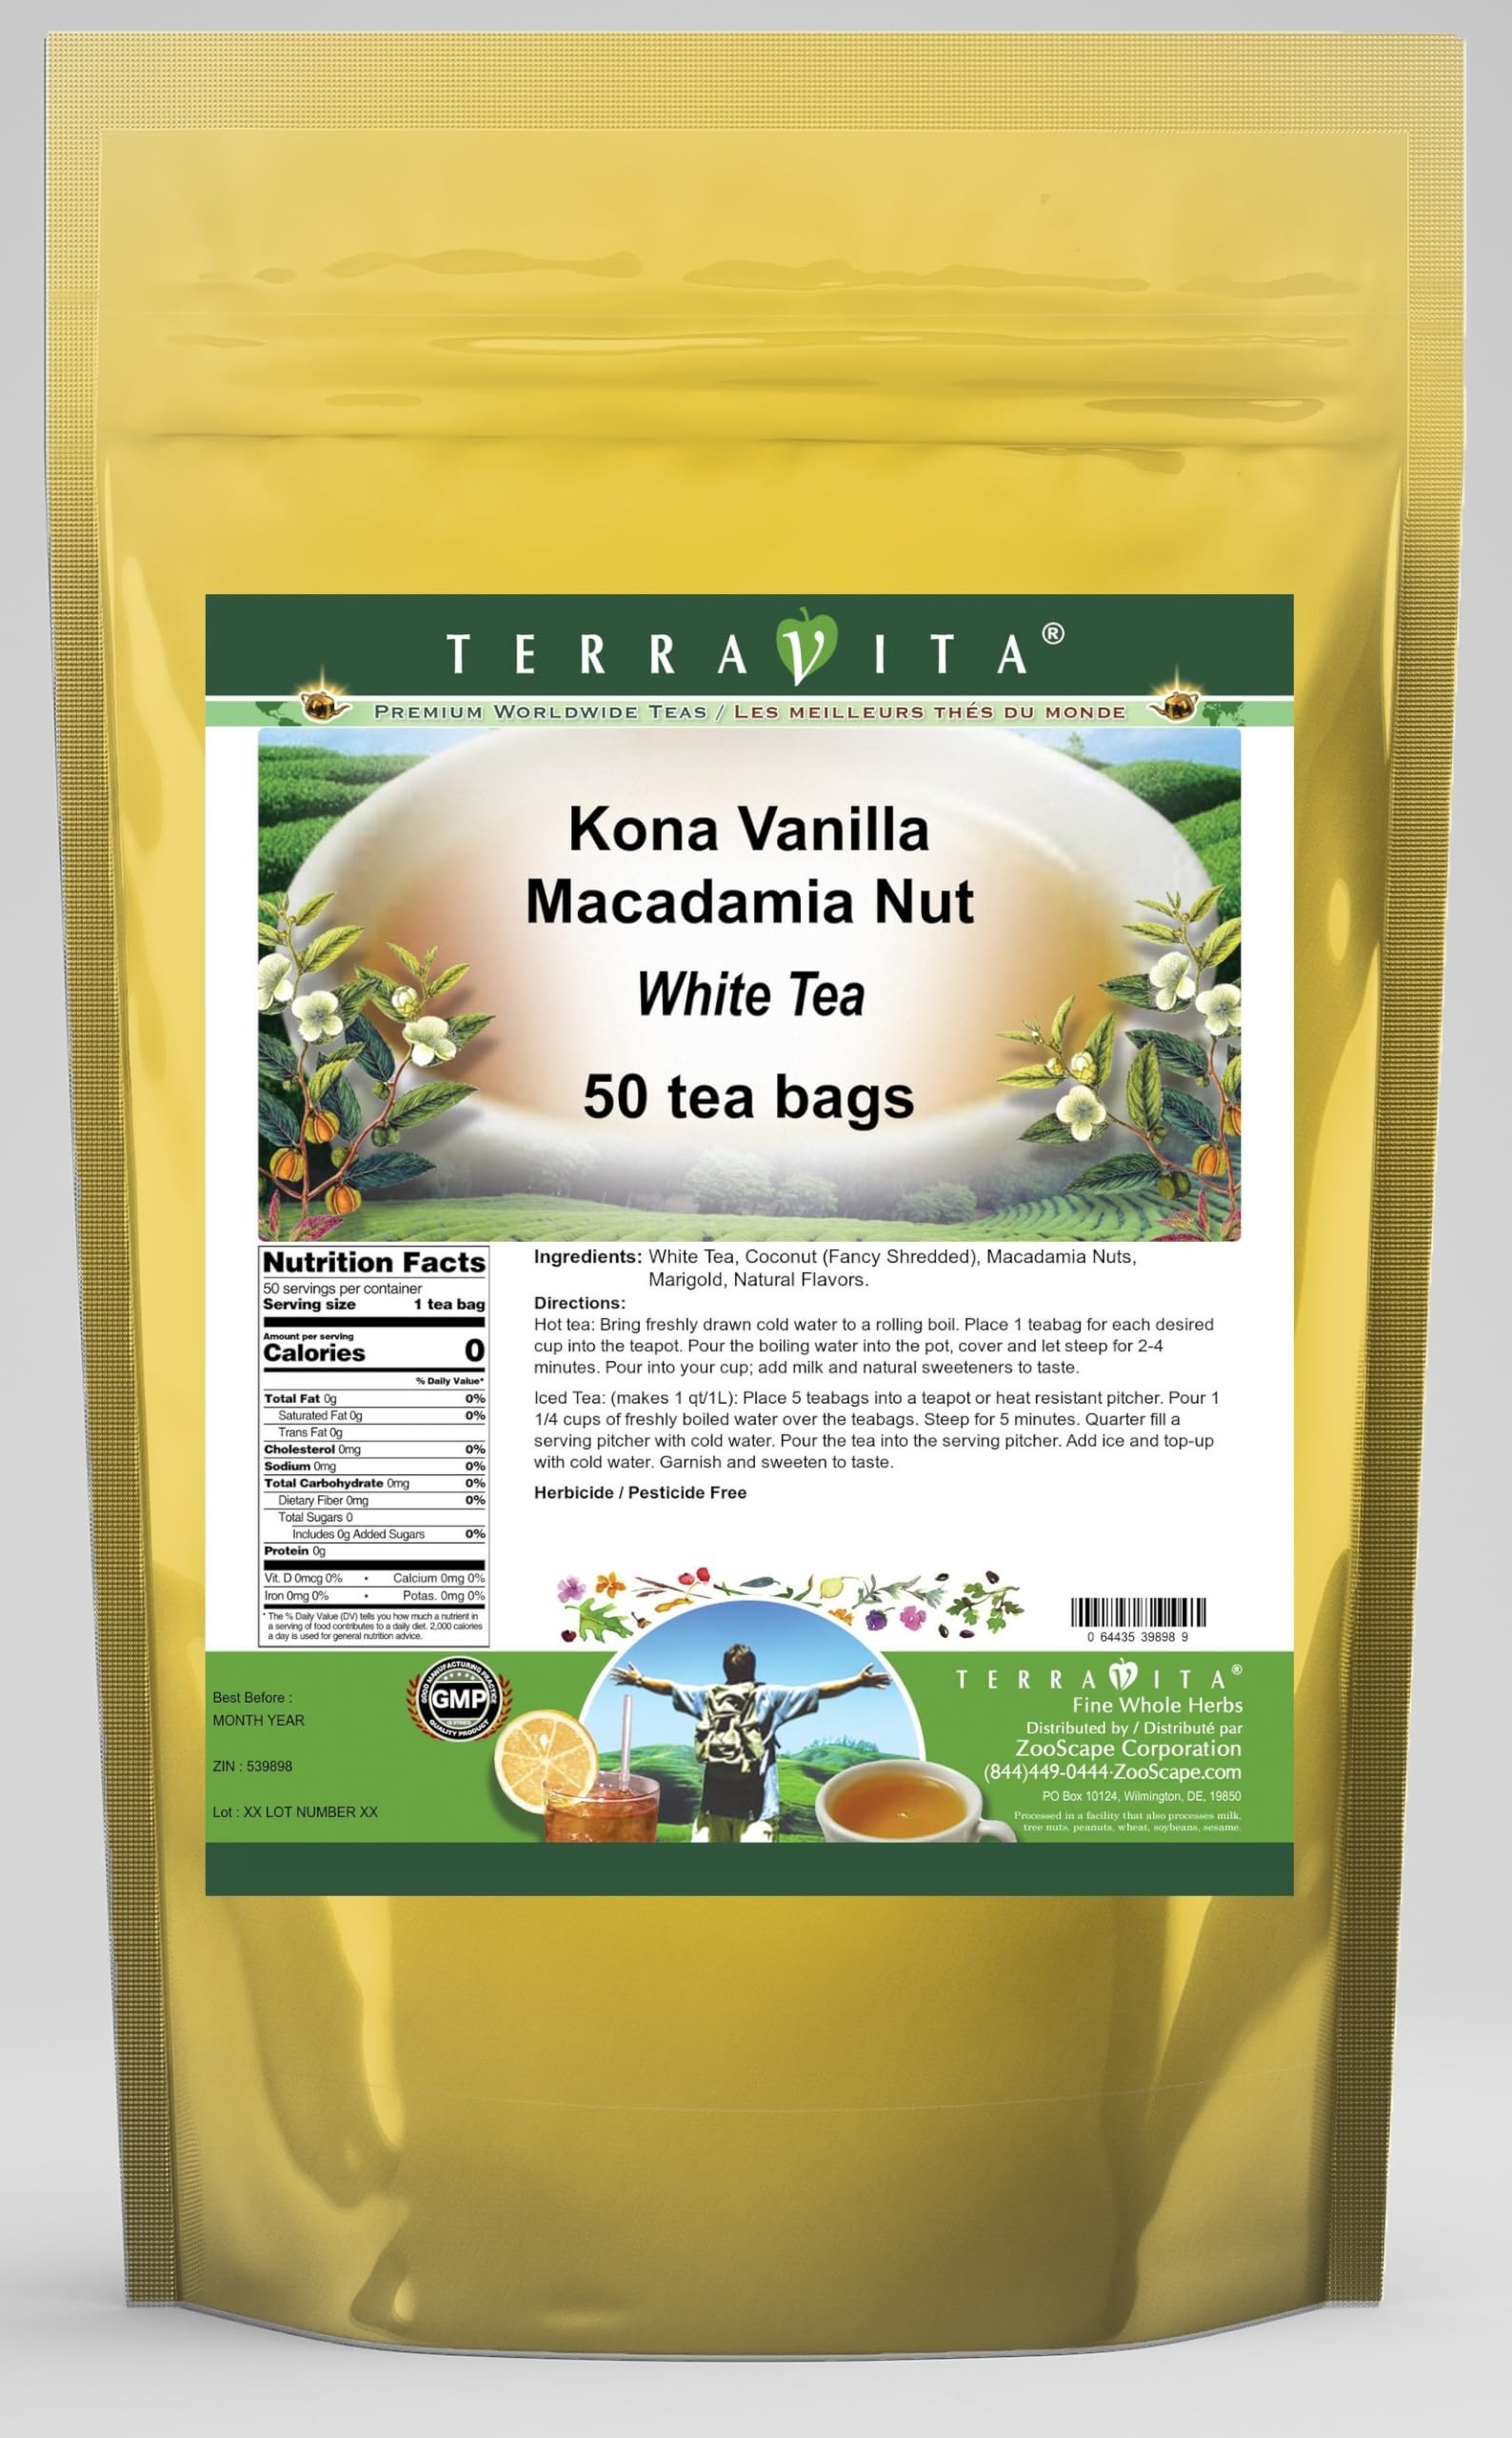
Item Name: Kona Vanilla Macadamia Nut White Tea (50 tea bags, ZIN: 539898) - 3 Pack
Bullet Point 1: Our Kona Vanilla Macadamia Nut White Tea is a mouth-watering flavored White tea with Coconut, Macadamia Nuts and Marigold that you can enjoy all year round! The aroma and Kona Vanilla Macadamia Nut flavor is a delight! - Ingredients: White tea, Coconut, Macadamia Nuts, Marigold and Natural Kona Vanilla Macadamia Nut Flavor.
Bullet Point 2: No fillers.
Bullet Point 3: Manufacturer: TerraVita
Bullet Point 4: Size: 50 tea bags
Bullet Point 5: White Tea Bags - Packed in a convenient upright pouch!
Product Description: Our Kona Vanilla Macadamia Nut White Tea is a mouth-watering flavored White tea with Coconut, Macadamia Nuts and Marigold that you can enjoy all year round! The aroma and Kona Vanilla Macadamia Nut flavor is a delight! - Ingredients: White tea, Coconut, Macadamia Nuts, Marigold and Natural Kona Vanilla Macadamia Nut Flavor. - Hot tea brewing method: Bring freshly drawn cold water to a rolling boil. Place 1 teabag for each desired cup into the teapot. Pour the boiling water into the pot, cover and let steep for 2-4 minutes. Pour into your cup; add milk and natural sweeteners to taste. - Iced tea brewing method: (to make 1 liter/quart): Place 5 teabags into a teapot or heat resistant pitcher. Pour 1 1/4 cups of freshly boiled water over the teabags. Steep for 5 minutes. Quarter fill a serving pitcher with cold water. Pour the tea into the serving pitcher. Add ice and top-up with cold water. Garnish and sweeten to taste. - TerraVita is an exclusive line of premium-quality, natural source products that use only the finest, purest and most potent ingredients found around the world. TerraVita is hallmarked by the highest possible standards of purity, potency, stability and freshness. All of our products are prepared with the highest elements of quality control, from raw materials through the entire manufacturing process, up to and including the moment that the bottles or bags are sealed for freshness and shipped out to you. Our highest possible standards are certified by independent laboratories and backed by our personal guarantee. - TerraVita exists to meet and ensure your family's health and wellness without the harmful effects of chemicals and health products. We strive to make all of our products affordable and reliable and are constantly searching the market to maintain
Value: 150.0
Unit: Count

Price: 126.3